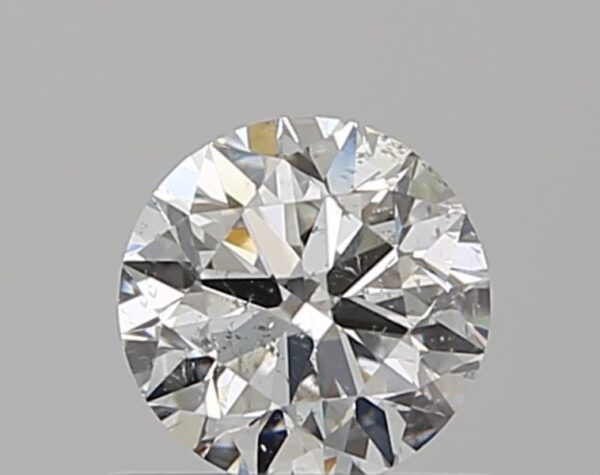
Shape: round
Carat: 0.5
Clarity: SI2
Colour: G
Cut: VG
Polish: EX
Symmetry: VG
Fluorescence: N
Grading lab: GIA
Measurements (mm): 4.94 x 5 x 3.15